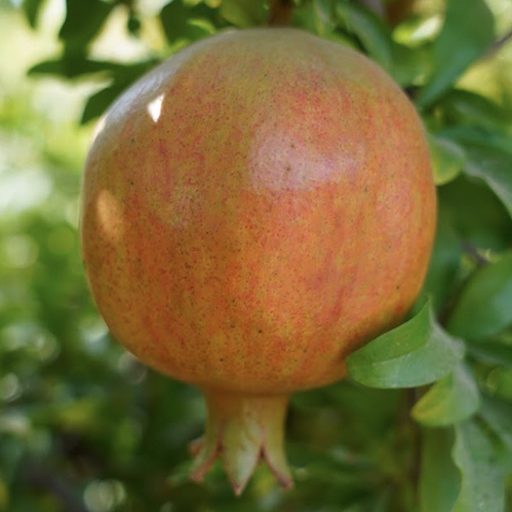
Label: Healthy